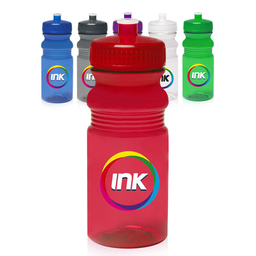
Label: bottles